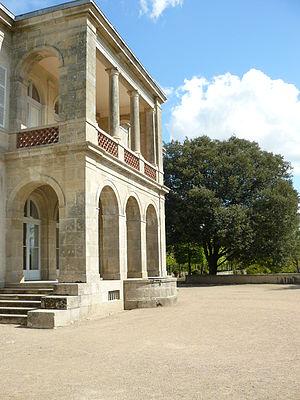
Le domaine de la Garenne Lemot est un parc situé sur les communes de Gétigné et Clisson en Loire-Atlantique, ainsi que Cugand en Vendée. Il a été créé par le sculpteur François-Frédéric Lemot au début du XIXᵉ siècle. L'ensemble se veut un hommage aux paysages et à l'architecture de l'Italie. Le domaine se compose d'une villa néo-palladienne surplombant la vallée de la Sèvre nantaise ainsi que des bois et des jardins où sont érigées des fabriques et des statues rappelant le style Antique ainsi que les maisons du jardinier et du portier de style italianisant.
Gétigné est une commune de l'Ouest de la France, située dans le département de la Loire-Atlantique, en région Pays de la Loire. Elle faisait partie des Marches de Bretagne-Poitou, et est située dans le Vignoble nantais. Elle forme avec trois communes contiguës l'unité urbaine de Clisson.